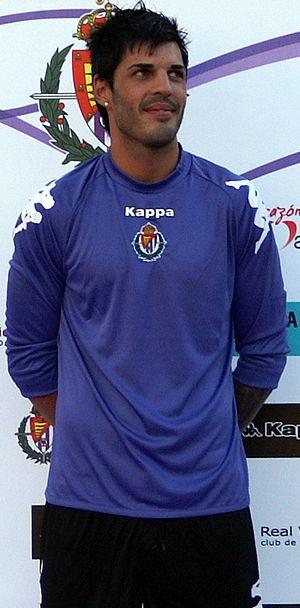
Jacobo Sanz Ovejero est un ancien footballeur espagnol né le 10 juillet 1983 à Valladolid, qui évoluait au poste de gardien.